Coscurita

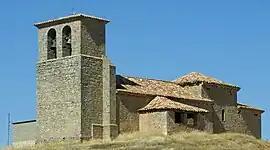
San Antón Church in Bordejé, Coscurita.

Coscurita is a municipality located in the province of Soria, Castile and León, Spain. According to the 2018 Municipal Register of Spain (INE), the municipality had a population of 79.